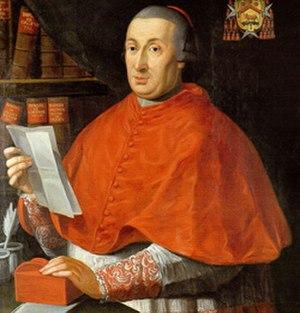
Stefano Borgia est un cardinal, historien et collectionneur italien du XVIIIᵉ siècle et du début du XIXᵉ siècle.